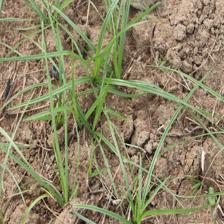
Label: Grass